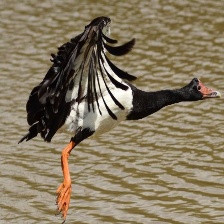
Species: MAGPIE GOOSE
Scientific name: ANSERANAS SEMIPALMATA
ImageNet parent category: goose